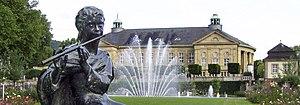
Le Kissinger Sommer est un festival de musique classique qui se passe chaque année en été dans la ville de Bad Kissingen en Allemagne.